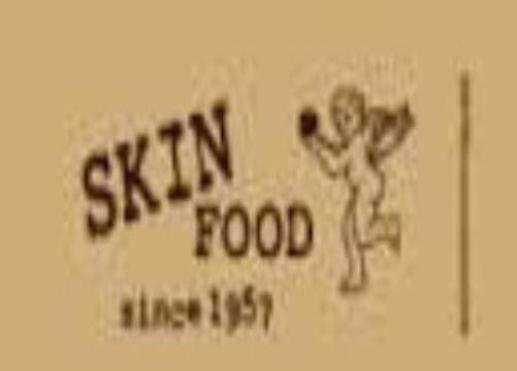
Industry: Necessities